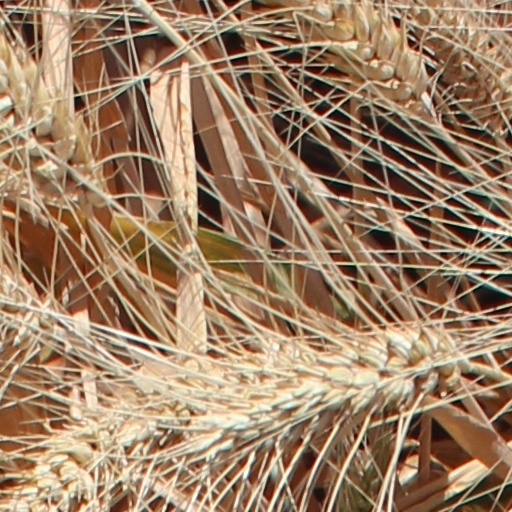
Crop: wheat